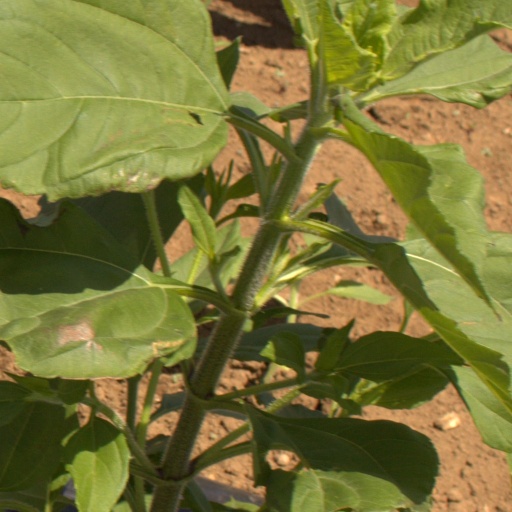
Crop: Jerusalem artichoke